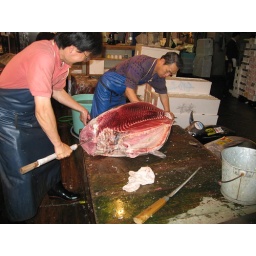
Largest fish market in the world!